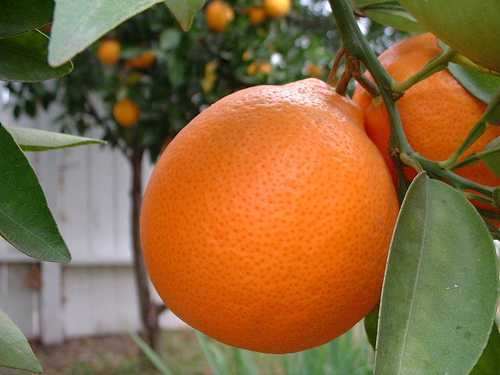
Label: Orange